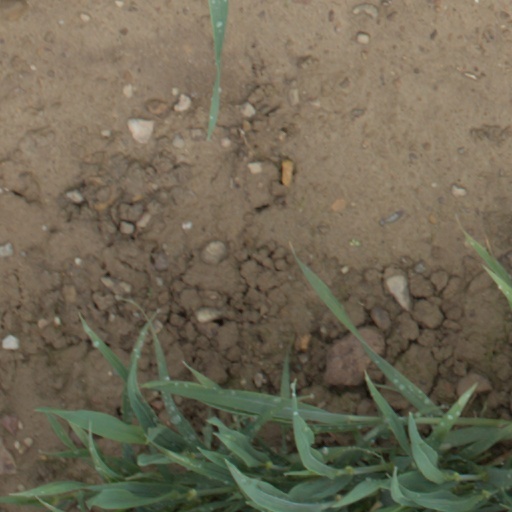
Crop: wheat